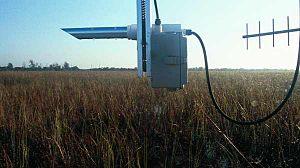
L'évapotranspiration est la quantité d'eau transférée vers l'atmosphère, par l'évaporation au niveau du sol et au niveau de l'interception des précipitations, et par la transpiration des plantes. Elle se définit par les transferts vers l'atmosphère de l'eau du sol, de l'eau interceptée par la canopée et des étendues d'eau. La transpiration se définit par les transferts d'eau dans la plante et les pertes de vapeur d'eau au niveau des stomates de ses feuilles.